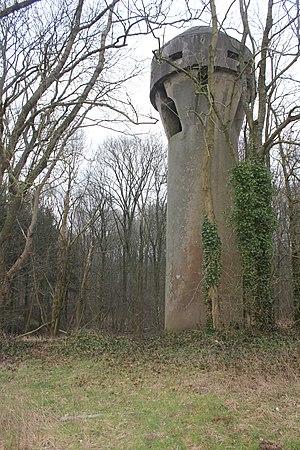
Fort d'Andoy